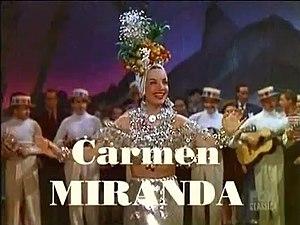
Une nuit à Rio est un film musical américain de Irving Cummings, sorti en 1941.
Daffy impresario est un dessin animé américain de la série des Looney Tunes de la Warner Bros. sorti en 1943, dirigé par Friz Freleng et écrit par Tedd Pierce. C'est le second Looney Tunes en Technicolor où figurent Porky Pig et Daffy Duck. C'est le premier cartoon de la collection à faire partie du domaine public.